Marc Birkigt

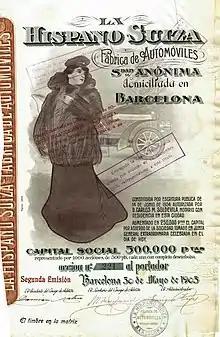
Share of the Hispano Suiza Fabrica de Automoviles SA, issued 30. May 1905

Marc Birkigt founded with the financier José Castro de La Cuadra in November 1902 the José Castro s.en.c Fábrica Hispano-Suiza de Automóviles in Barcelona. They manufactured automobiles with internal combustion engines, the 10 hp, 1,873 cc twin-cylinder and the 14 hp, 2,535 cc 4-cylinder chassis. At the beginning of 1904, production was again suspended for lack of money. The Spanish businessmen Damian Mateù and Francisco Seix then finance on June 14, 1904, the new company Hispano-Suiza Fabrica de Automóviles SA in Barcelona.